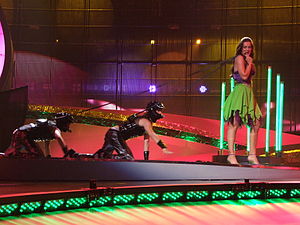
Slovenien i Eurovision Song Contest
Rebeka Dremelj i Beograd (2008)
Slovenien har deltaget i Eurovision Song Contest som selvstændig stat siden 1993. Mellem 1961 og 1991 deltog de som en del af Jugoslavien. Sloveniens bedste placering er en syvendeplads, opnået i 1995 samt i 2001. Darja Švajger har repræsenteret landet to gange, i 1995 og 1999.